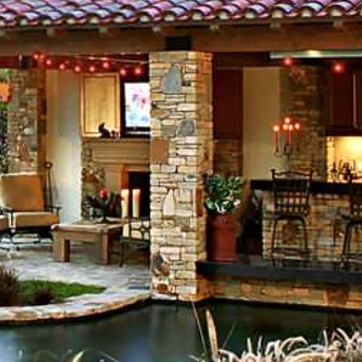
Material: stone